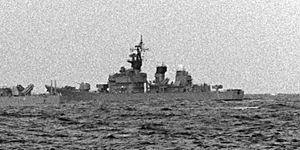
Le JDS Takatsuki est un destroyer de lutte anti sous-marine de la Force maritime d'autodéfense japonaise. Il est le navire de tête de la classe Takatsuki.